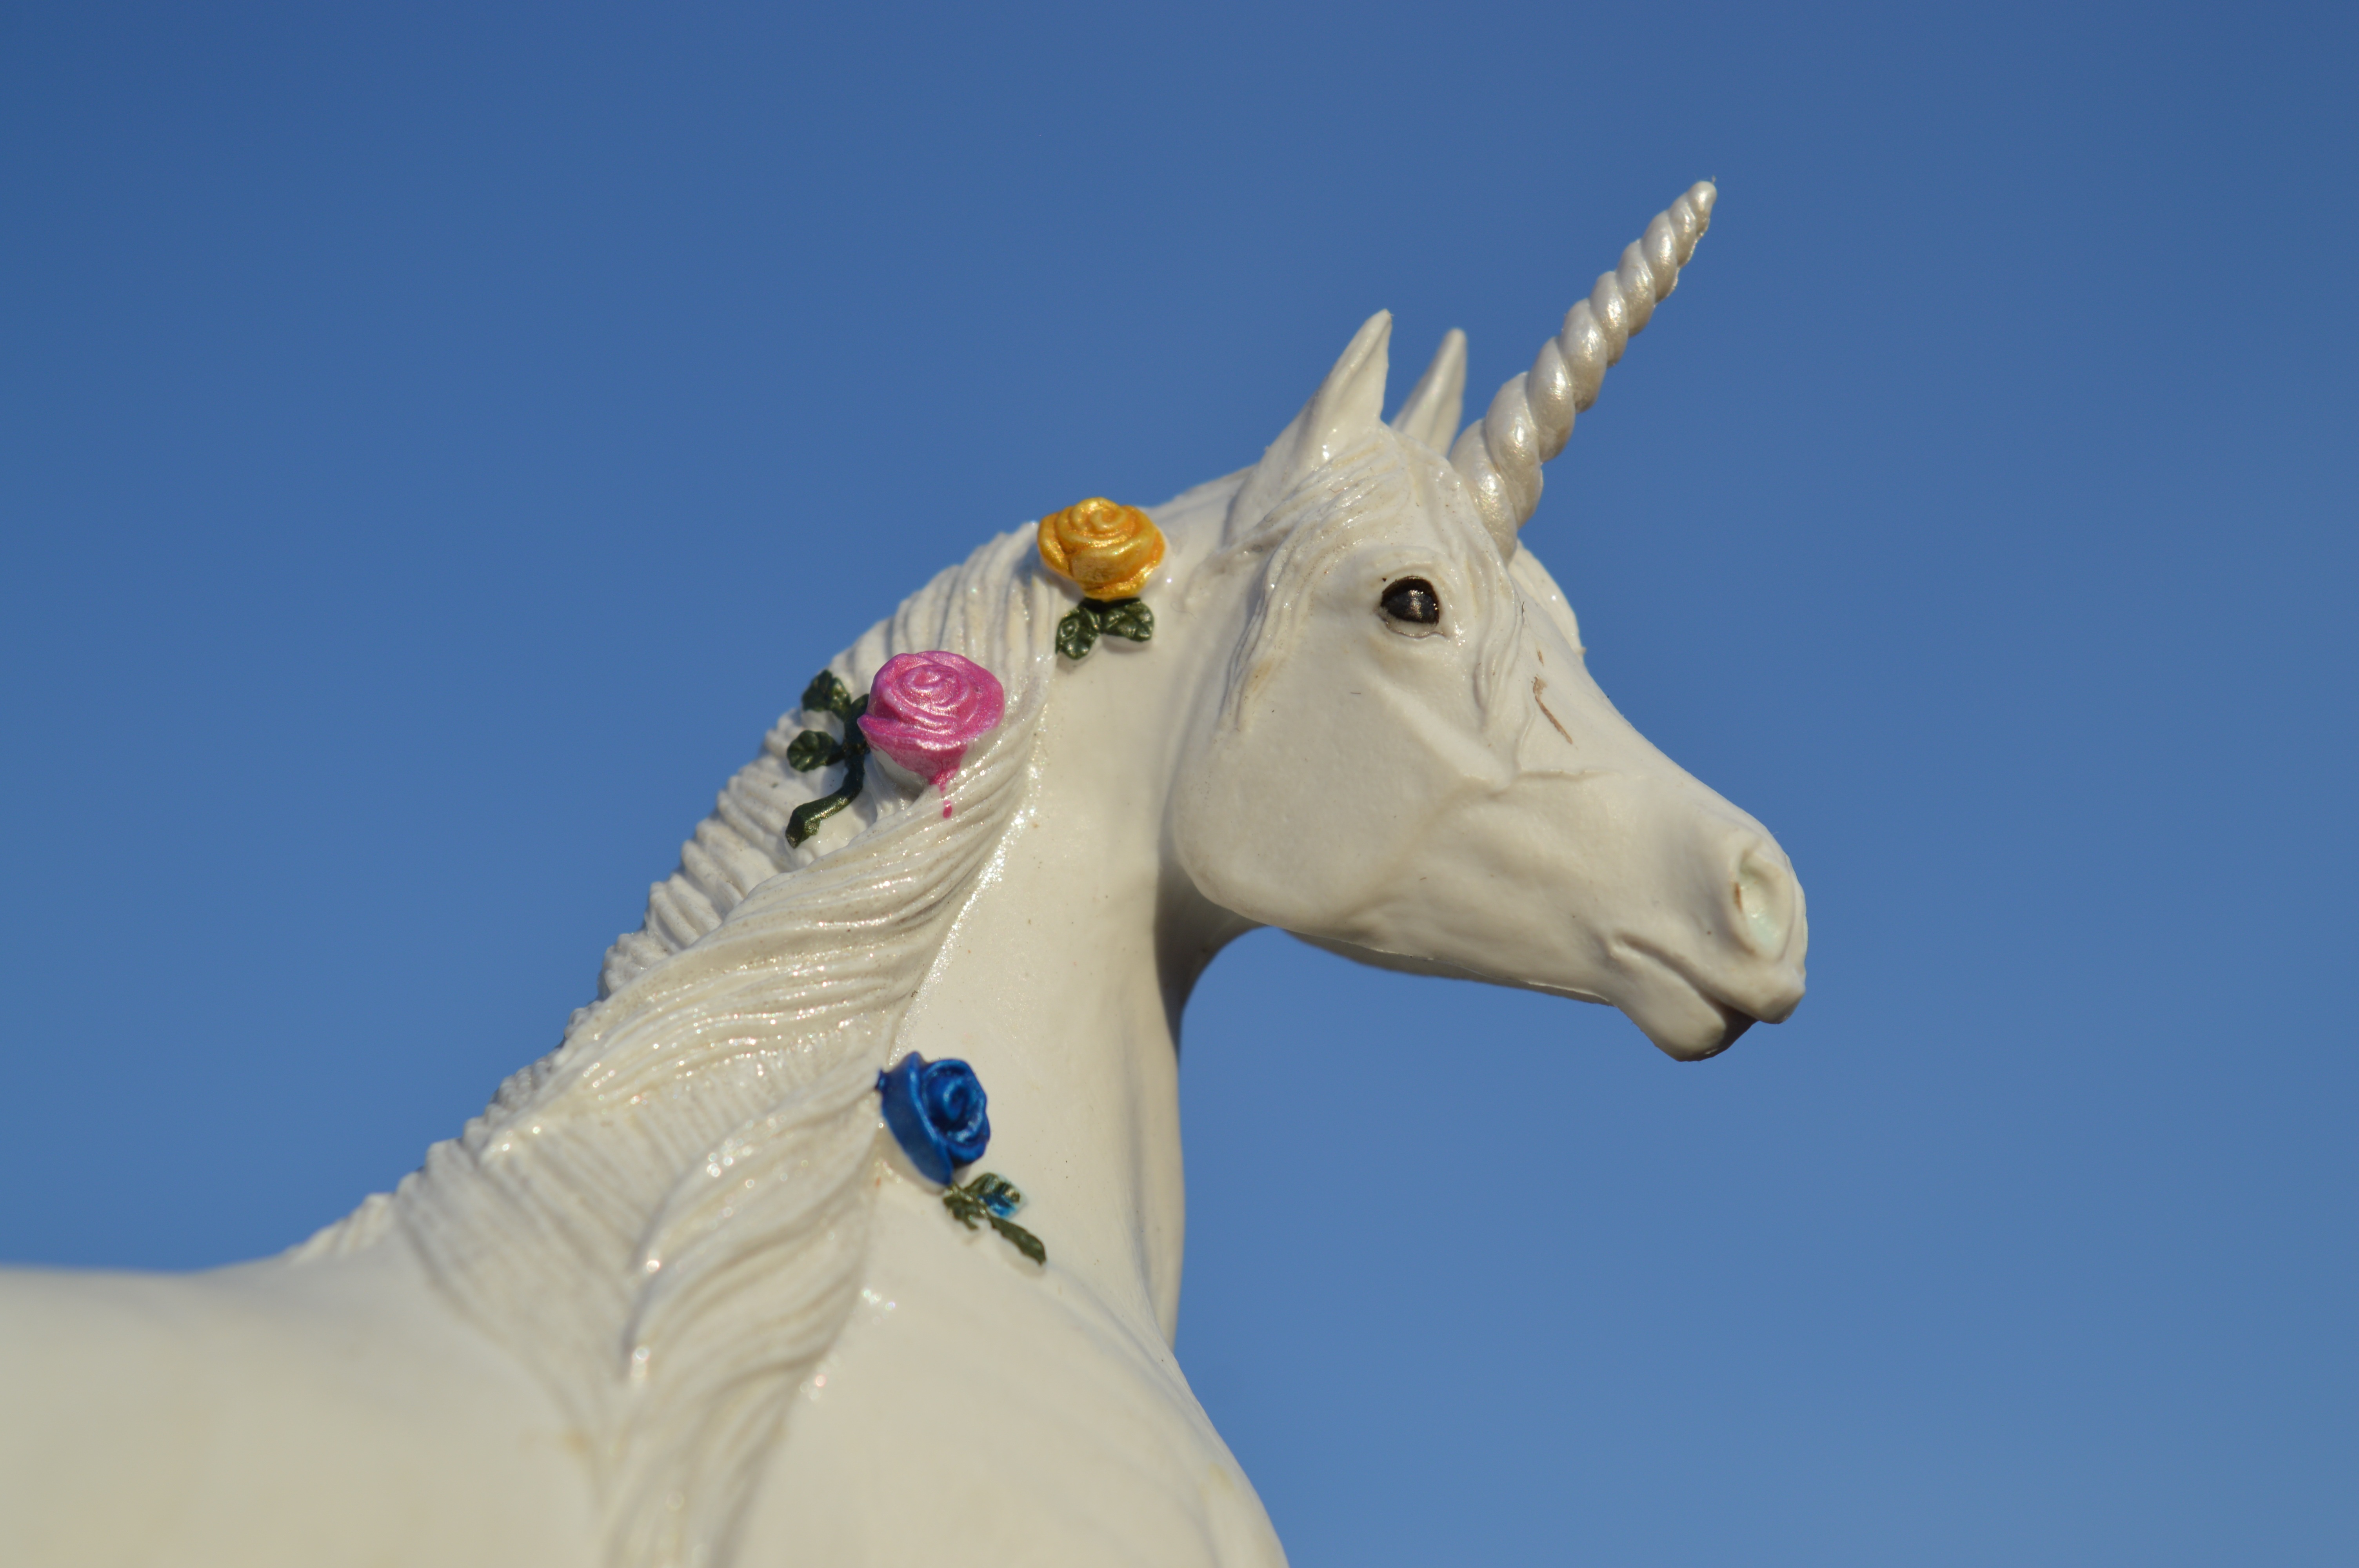
white, animal, monument, statue, horn, horse, mammal, stallion, equine, sculpture, beast, creature, mare, fantasy, magic, myth, unicorn, magical, fairytale, fable, mythical, steed, fictional character, horse like mammal